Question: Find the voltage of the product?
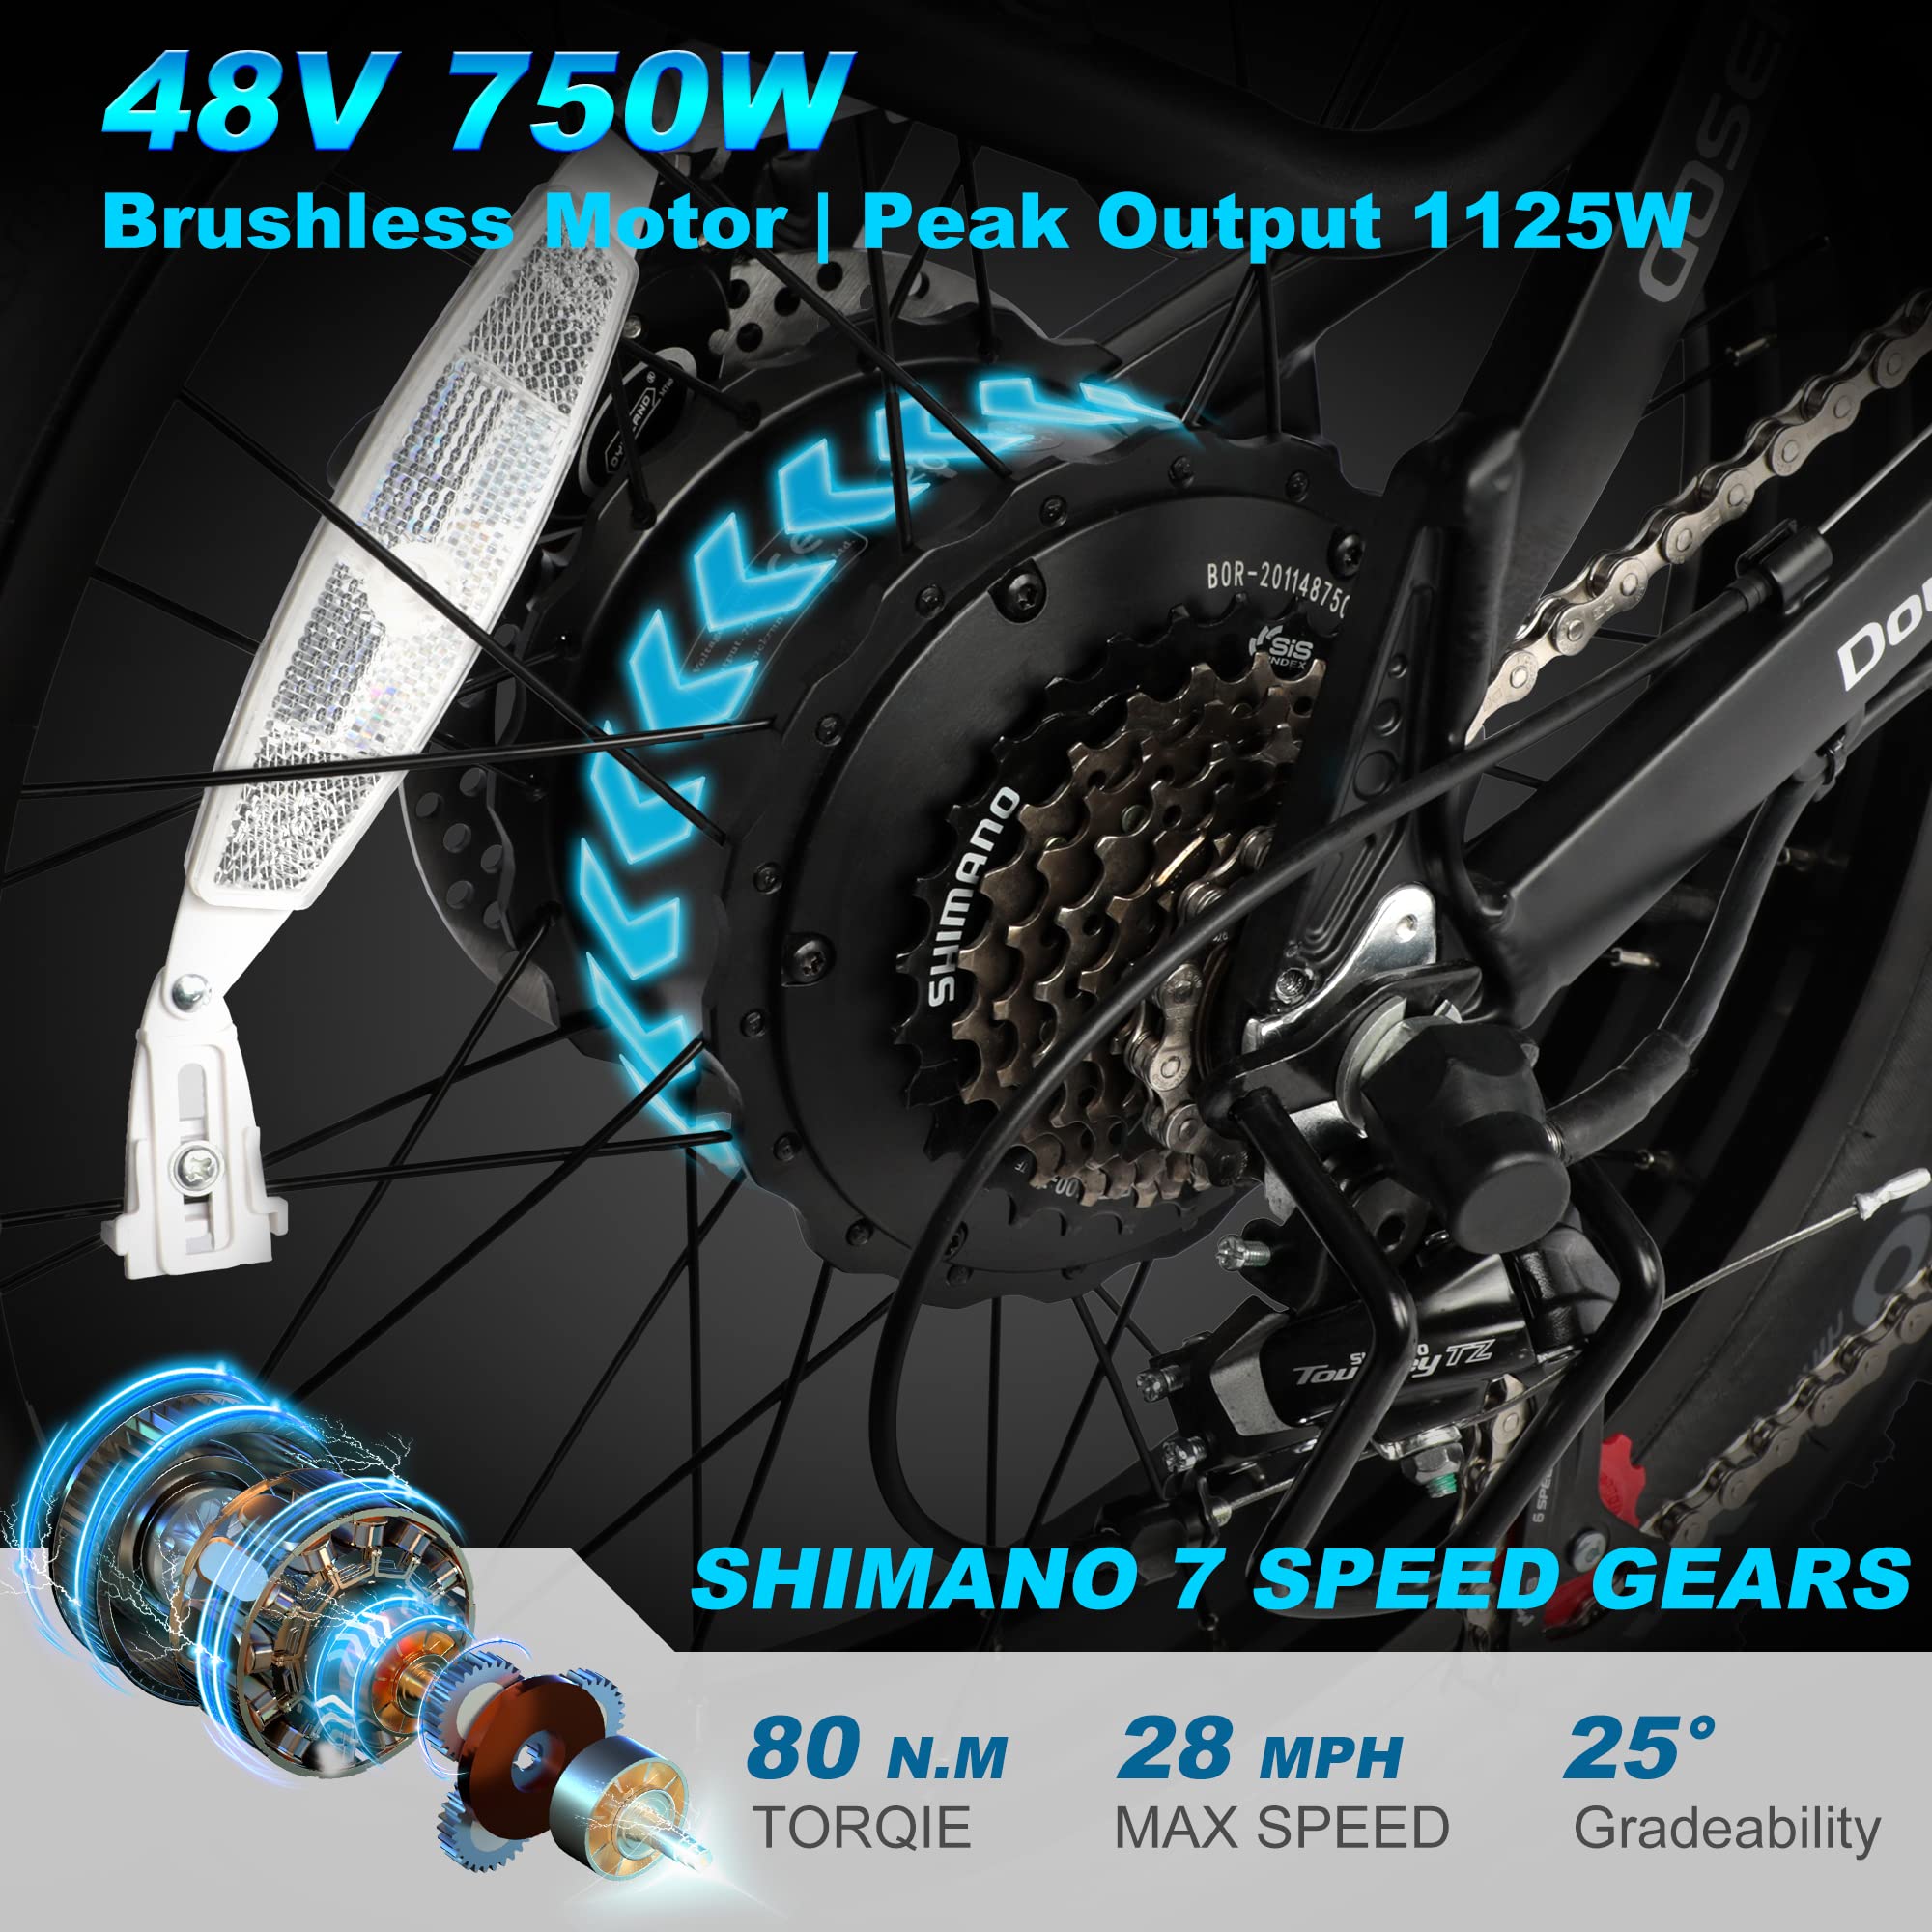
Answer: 48.0 volt